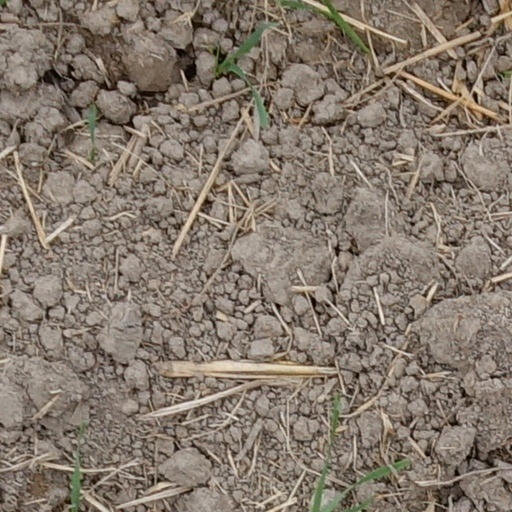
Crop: wheat